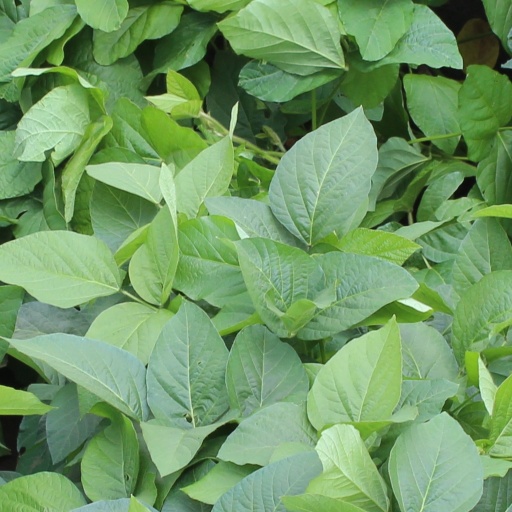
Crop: soybean